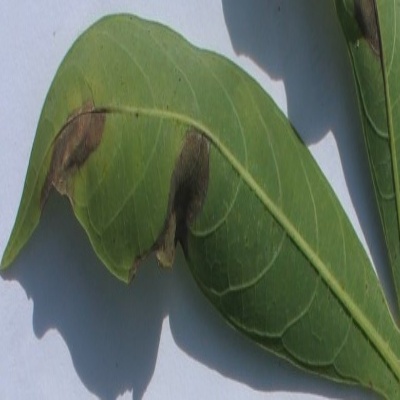
Crop: Cassava
Condition: bacterial blight